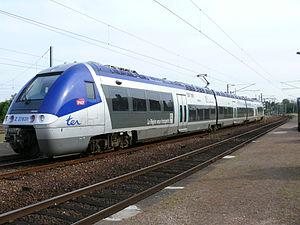
La Haute-Normandie est une ancienne région administrative française qui regroupe les deux départements de l'Eure et de la Seine-Maritime. Elle correspond à la partie orientale de l'ancienne province historique de Normandie.
La gare de Serqueux est une gare ferroviaire française des lignes de Saint-Denis à Dieppe et de Saint-Roch à Darnétal-Bifurcation, située sur le territoire de la commune de Serqueux, dans le département de la Seine-Maritime, en Normandie.
Les Z 27500 sont des rames automotrices électriques de la SNCF, destinées au trafic TER.